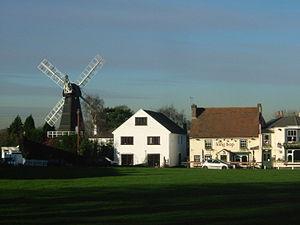
Meopham est un village et une paroisse civile et ecclésiastique, au sud-est de Londres dans le comté du Kent, où se trouve une église anglicane du XIVᵉ siècle et d'autres monuments historiques, tels que Meopham Court et Dodmore House.